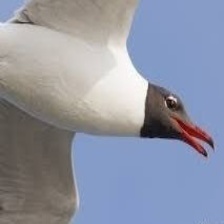
Species: LAUGHING GULL
Scientific name: LEUCOPHAEUS ATRICILLA